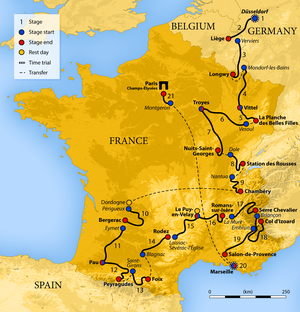
Le Tour de France 2017 est la 104ᵉ édition du Tour de France cycliste. Il part de Düsseldorf en Allemagne le 1ᵉʳ juillet 2017 et s'achève sur l'avenue des Champs-Élysées à Paris le 23 juillet pour un total de 3 540 km répartis en 21 étapes. Un total de 198 coureurs au sein de 22 équipes participent à cette course.